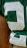
Number: 2